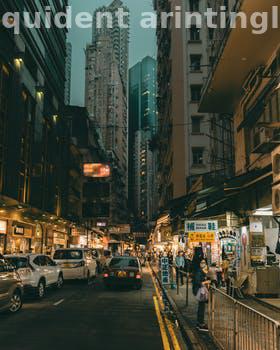
Label: Watermark